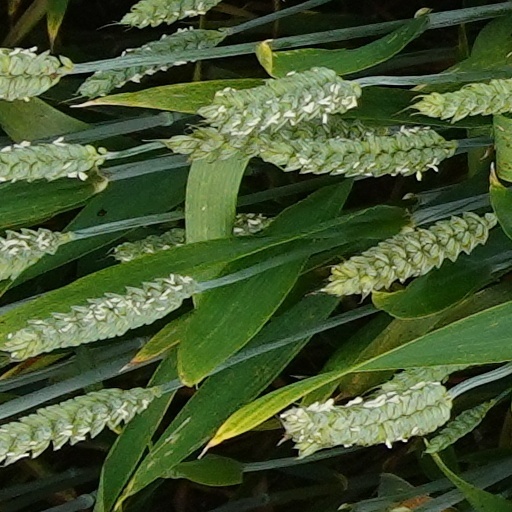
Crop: wheat